Tandava

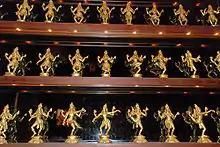
The 108 Karanas of Tandava depicted in Nataraja sculptures.

The dance is described as a pictorial allegory of the five principle manifestations of eternal energy: